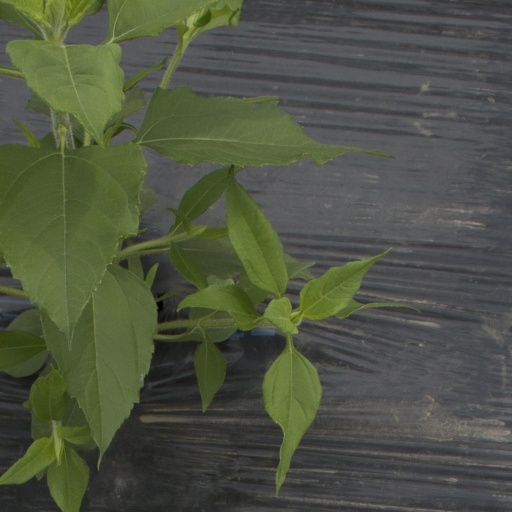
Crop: Jerusalem artichoke